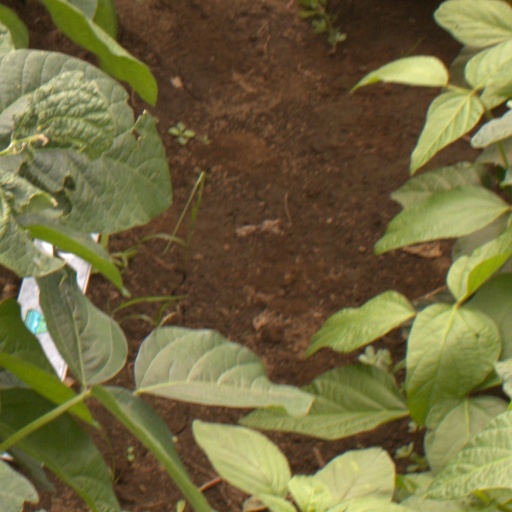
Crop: soybean